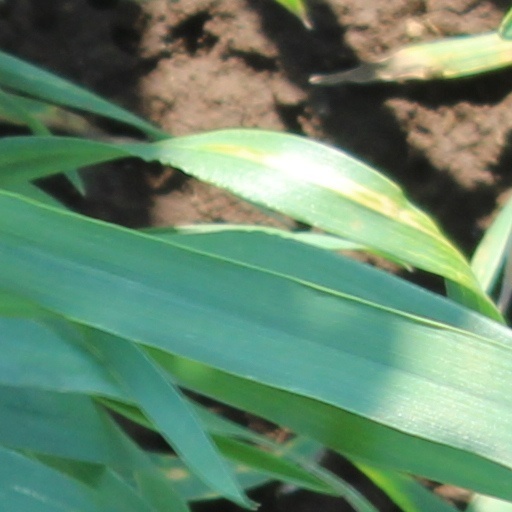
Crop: wheat